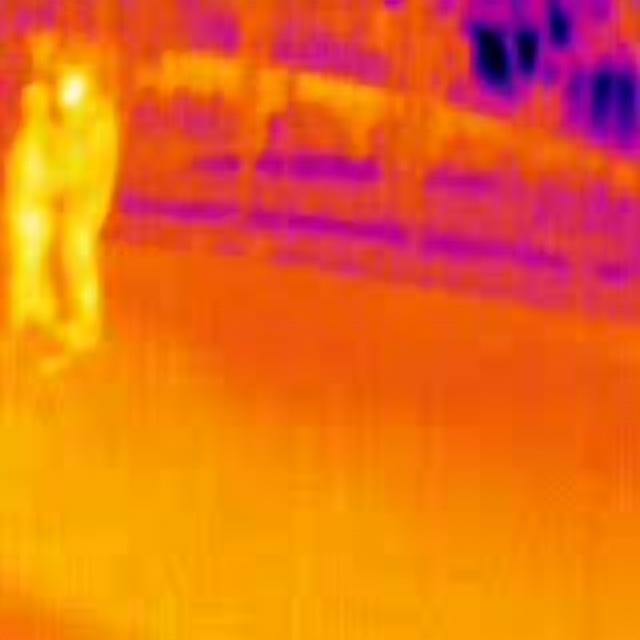
Detected objects:
label: person
label: person